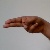
The image shows a hand gesture representing the letter 'H' in Indian Sign Language.